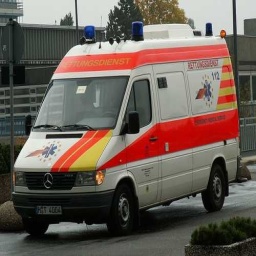
Label: ambulance